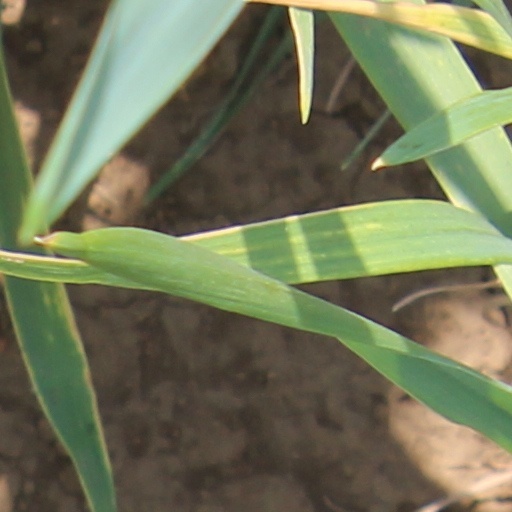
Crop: wheat